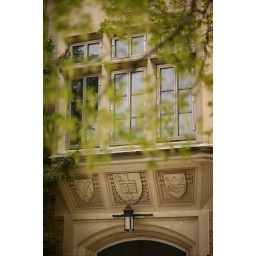
Relief carving above an entryway door to the O'Shaughnessy building at the University of Notre Dame